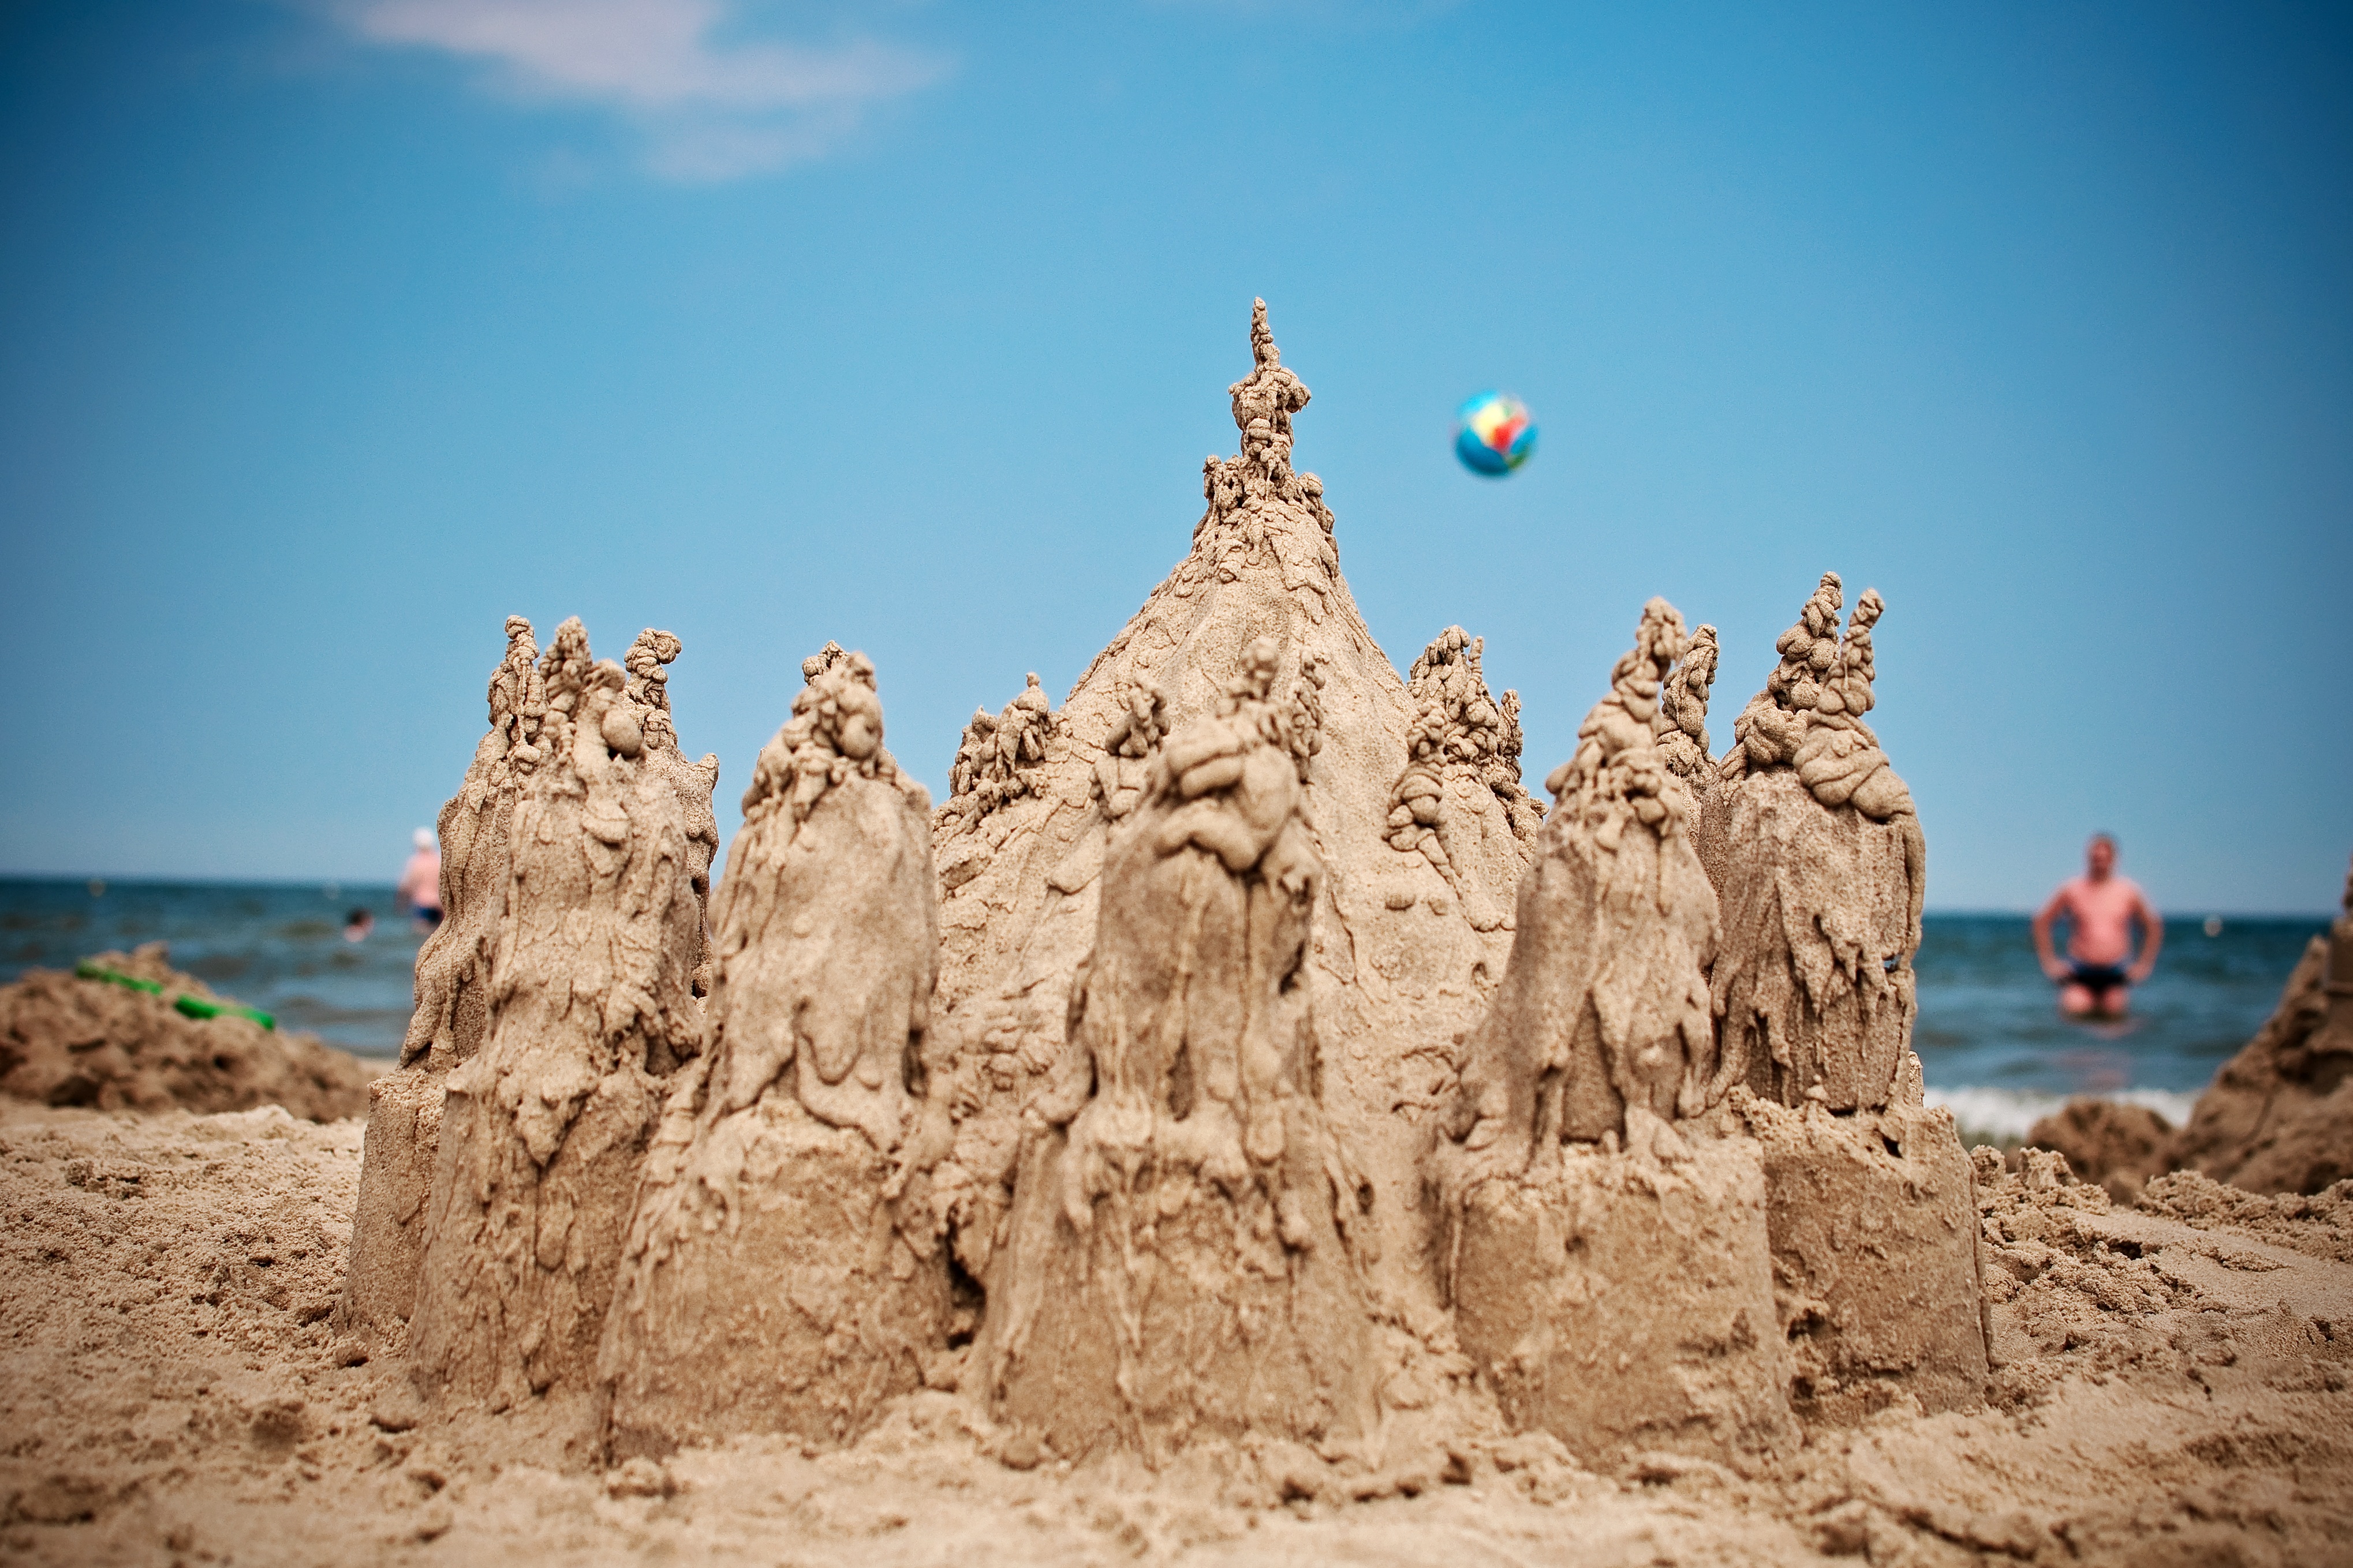
beach, sea, water, sand, rock, ocean, people, summer, formation, soil, terrain, material, sand castle, geology, wadi, landform, natural environment, beachball